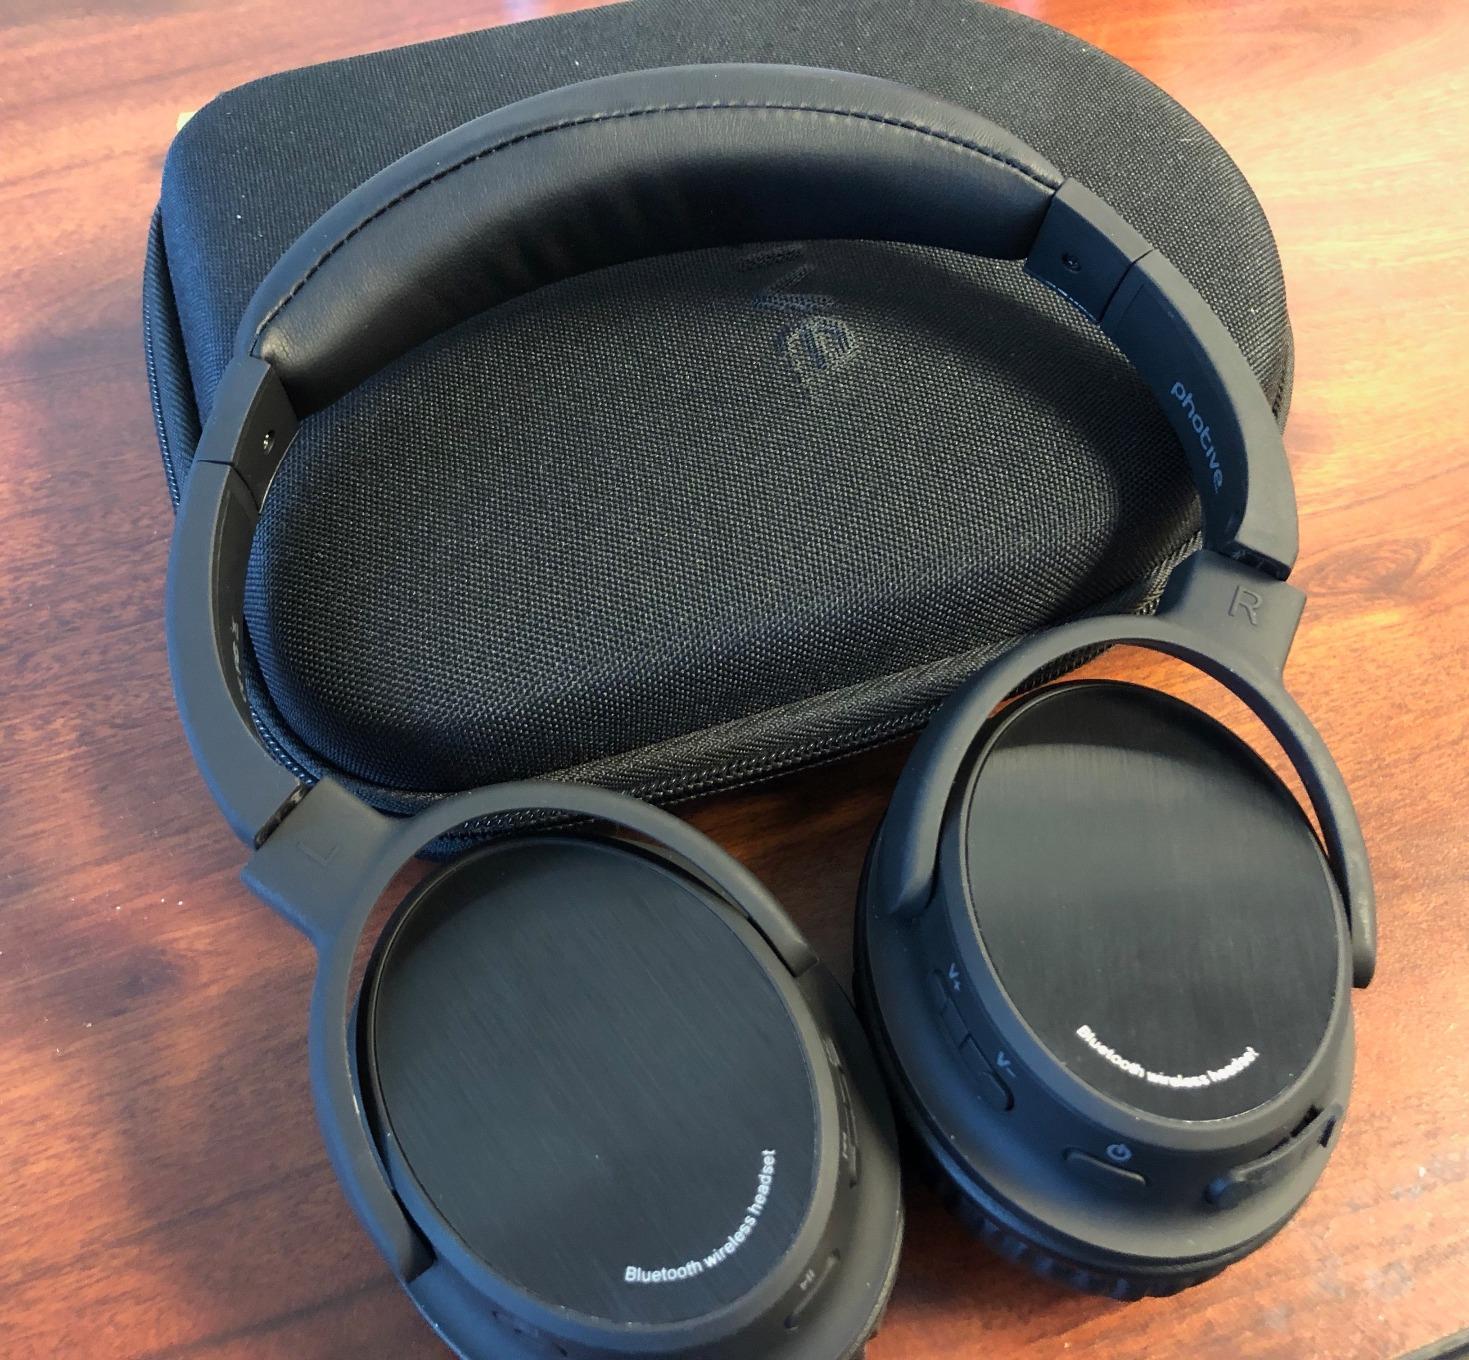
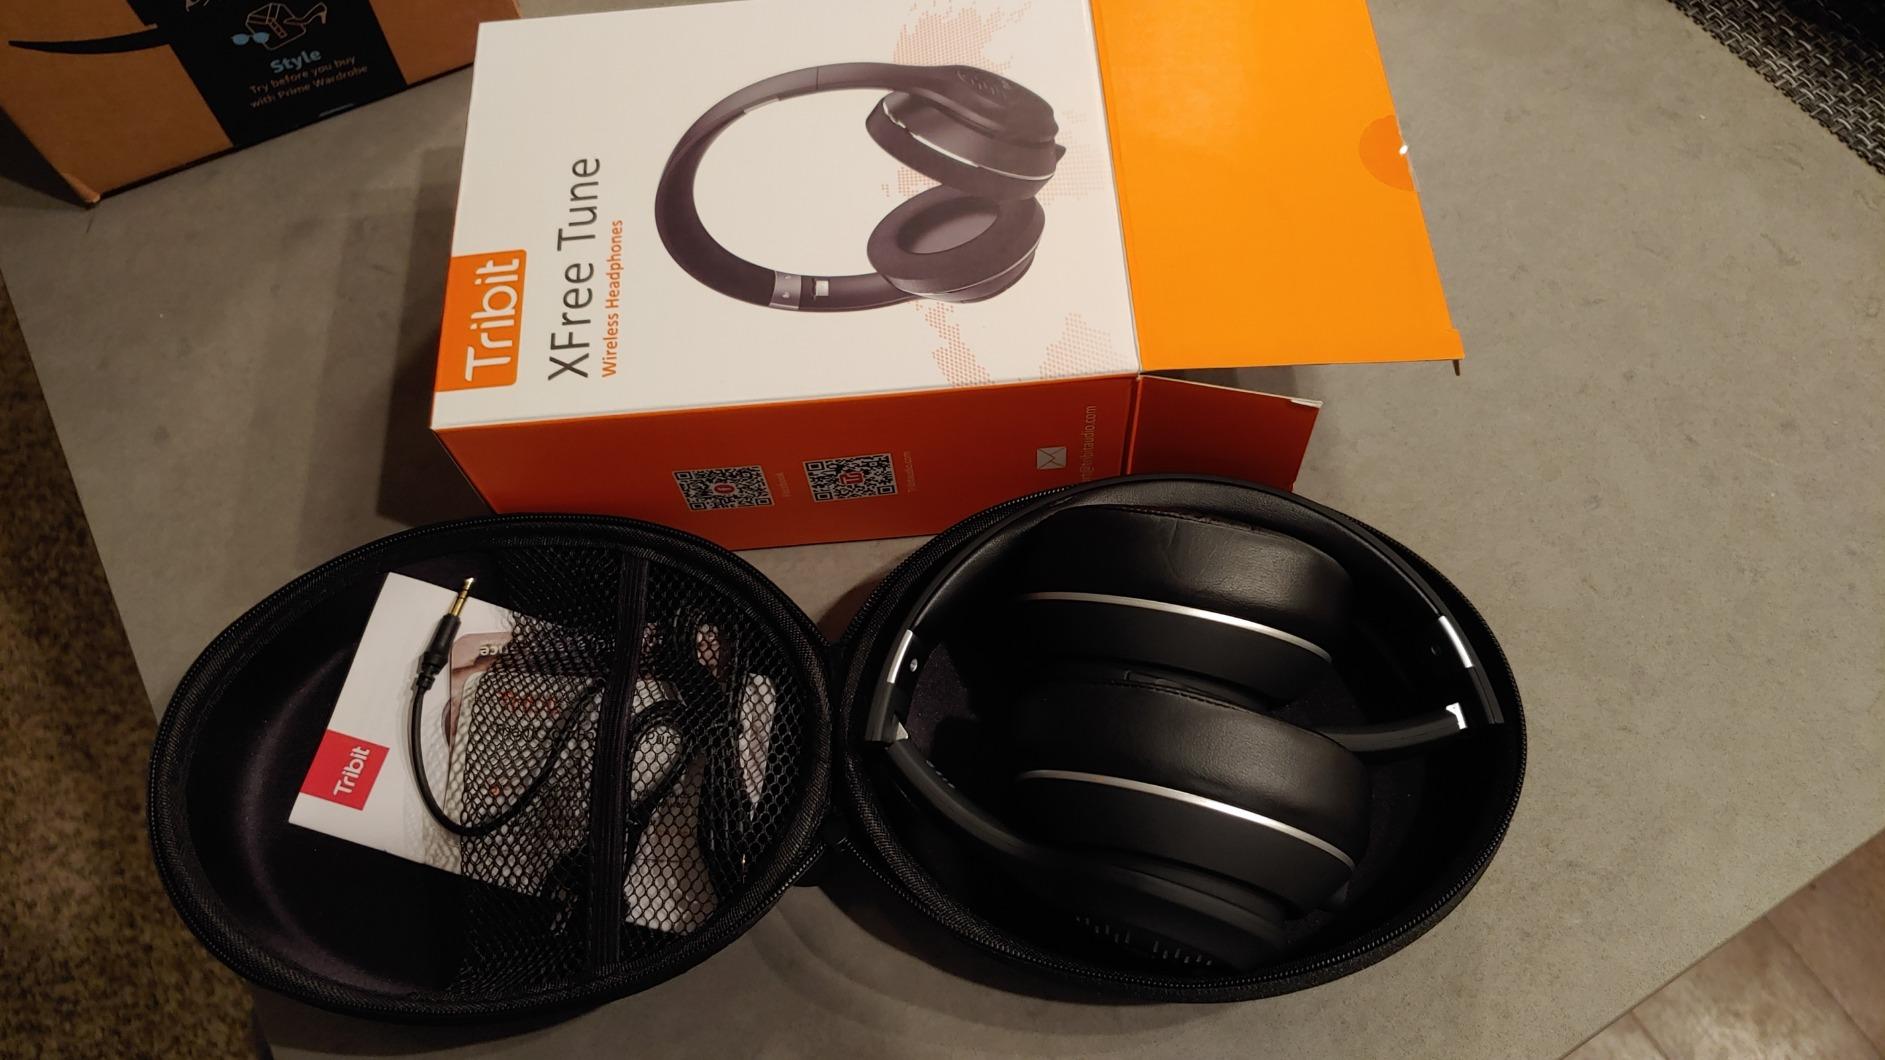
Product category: headphones
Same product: no